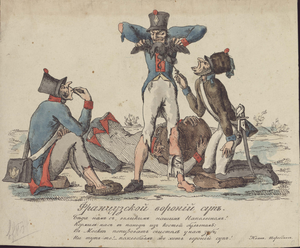
La mobilisation de 1813 en France est la résultante de la levée massive de nouveaux contingents militaires sous le Premier Empire, lors de l'année 1813, après la défaite subie par les forces armées de ce pays au terme de la Campagne de Russie de la fin de l'année 1812.